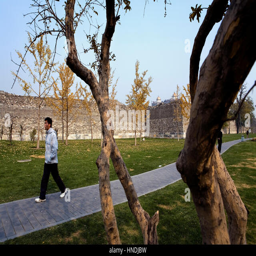
ruins of the city walls